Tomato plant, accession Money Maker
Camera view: horizontal (90 deg, fisheye); turntable rotation: 90 degrees
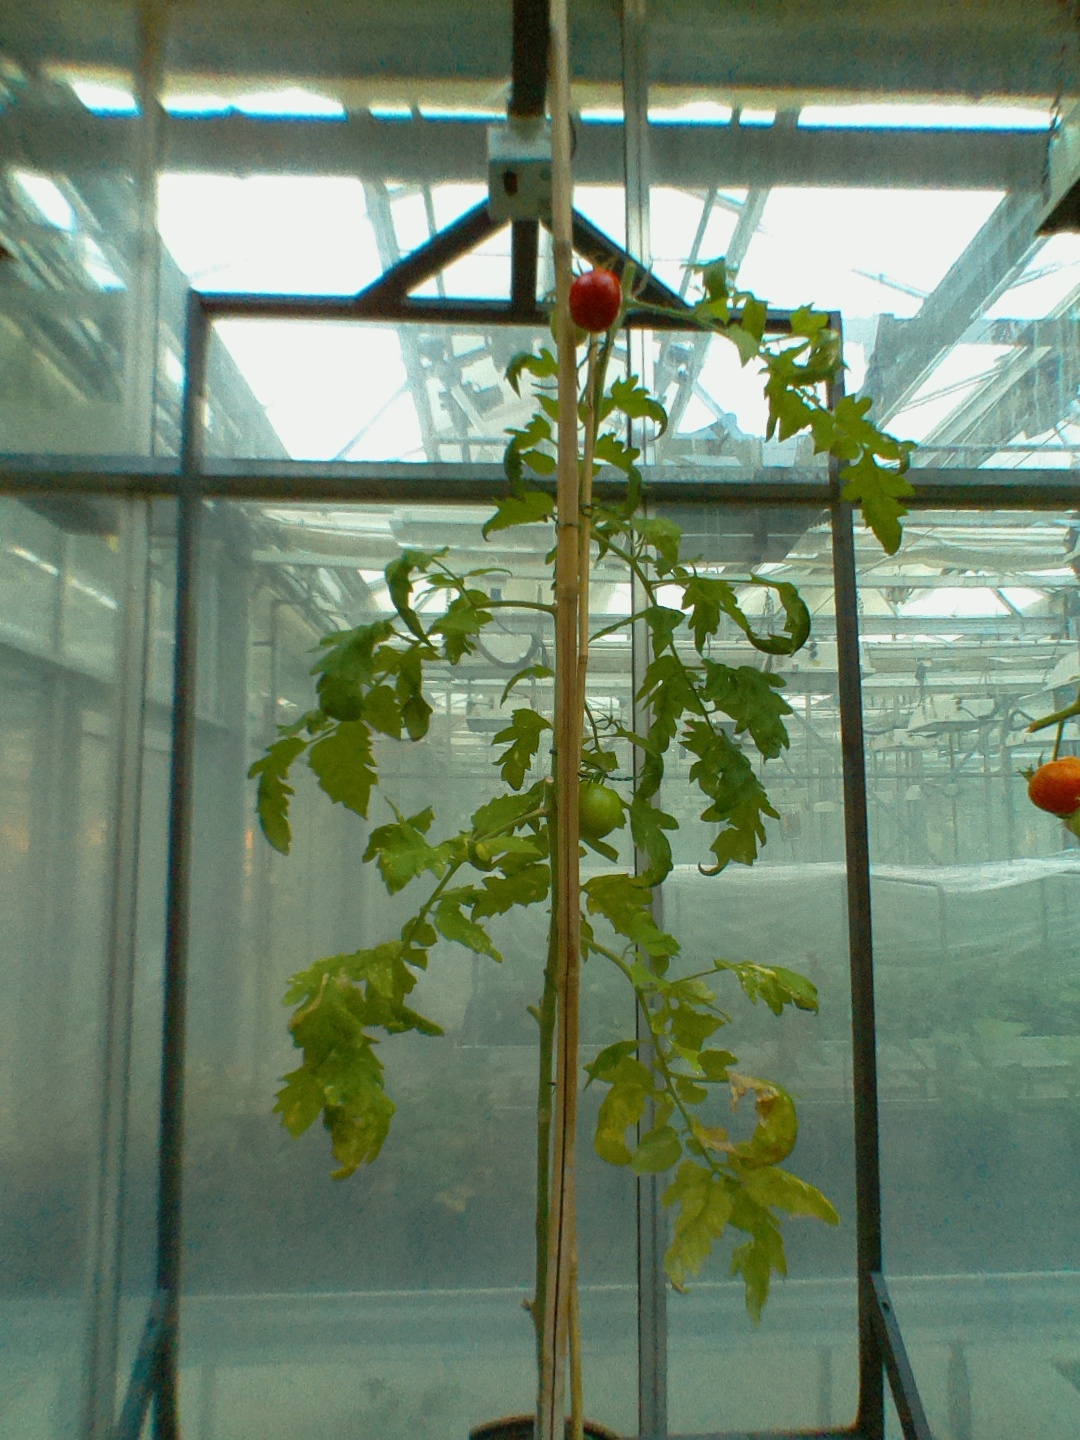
BBCH growth stage 85: 50%-60% of fruits show typical fully ripe color